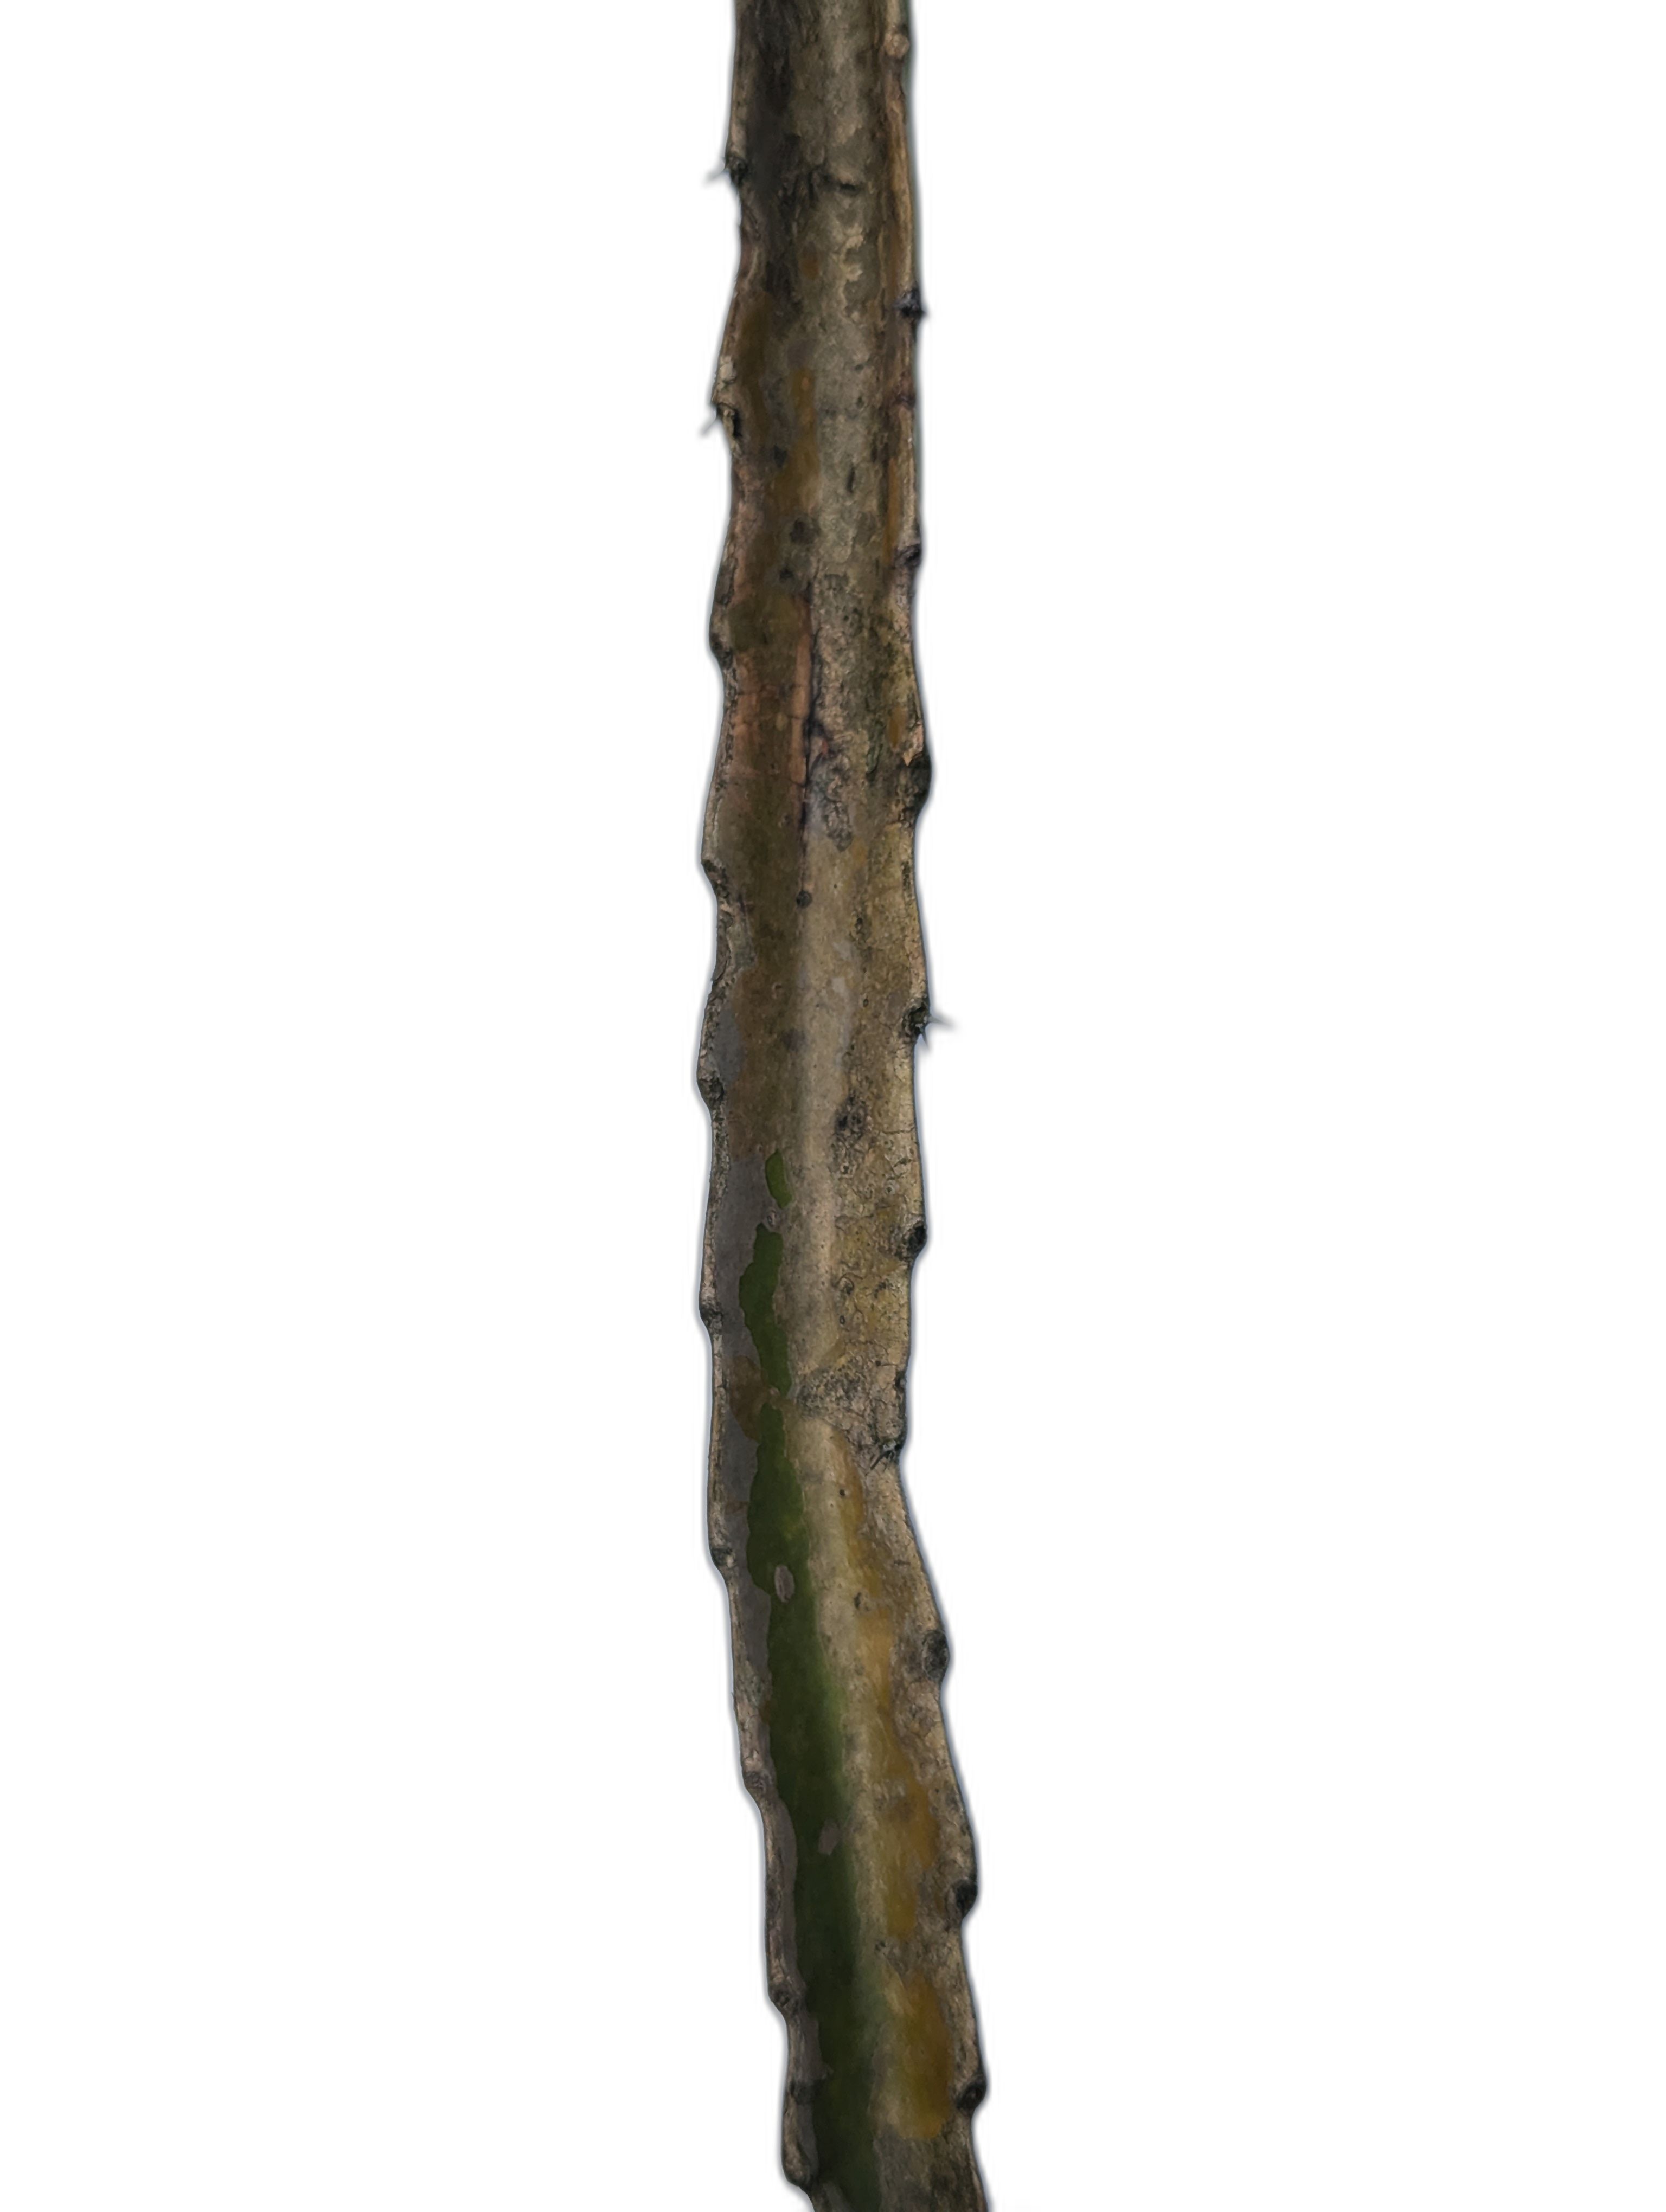
Label: Bad leaf